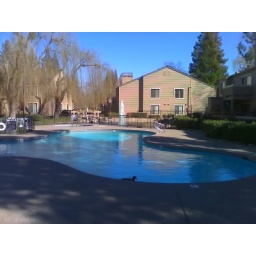
If you look closely you can see the duck in the fore ground